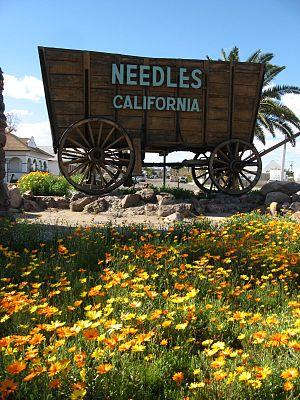
Needles est une municipalité américaine du comté de San Bernardino, en Californie. Sa population était de 4 830 habitants au recensement de 2000.